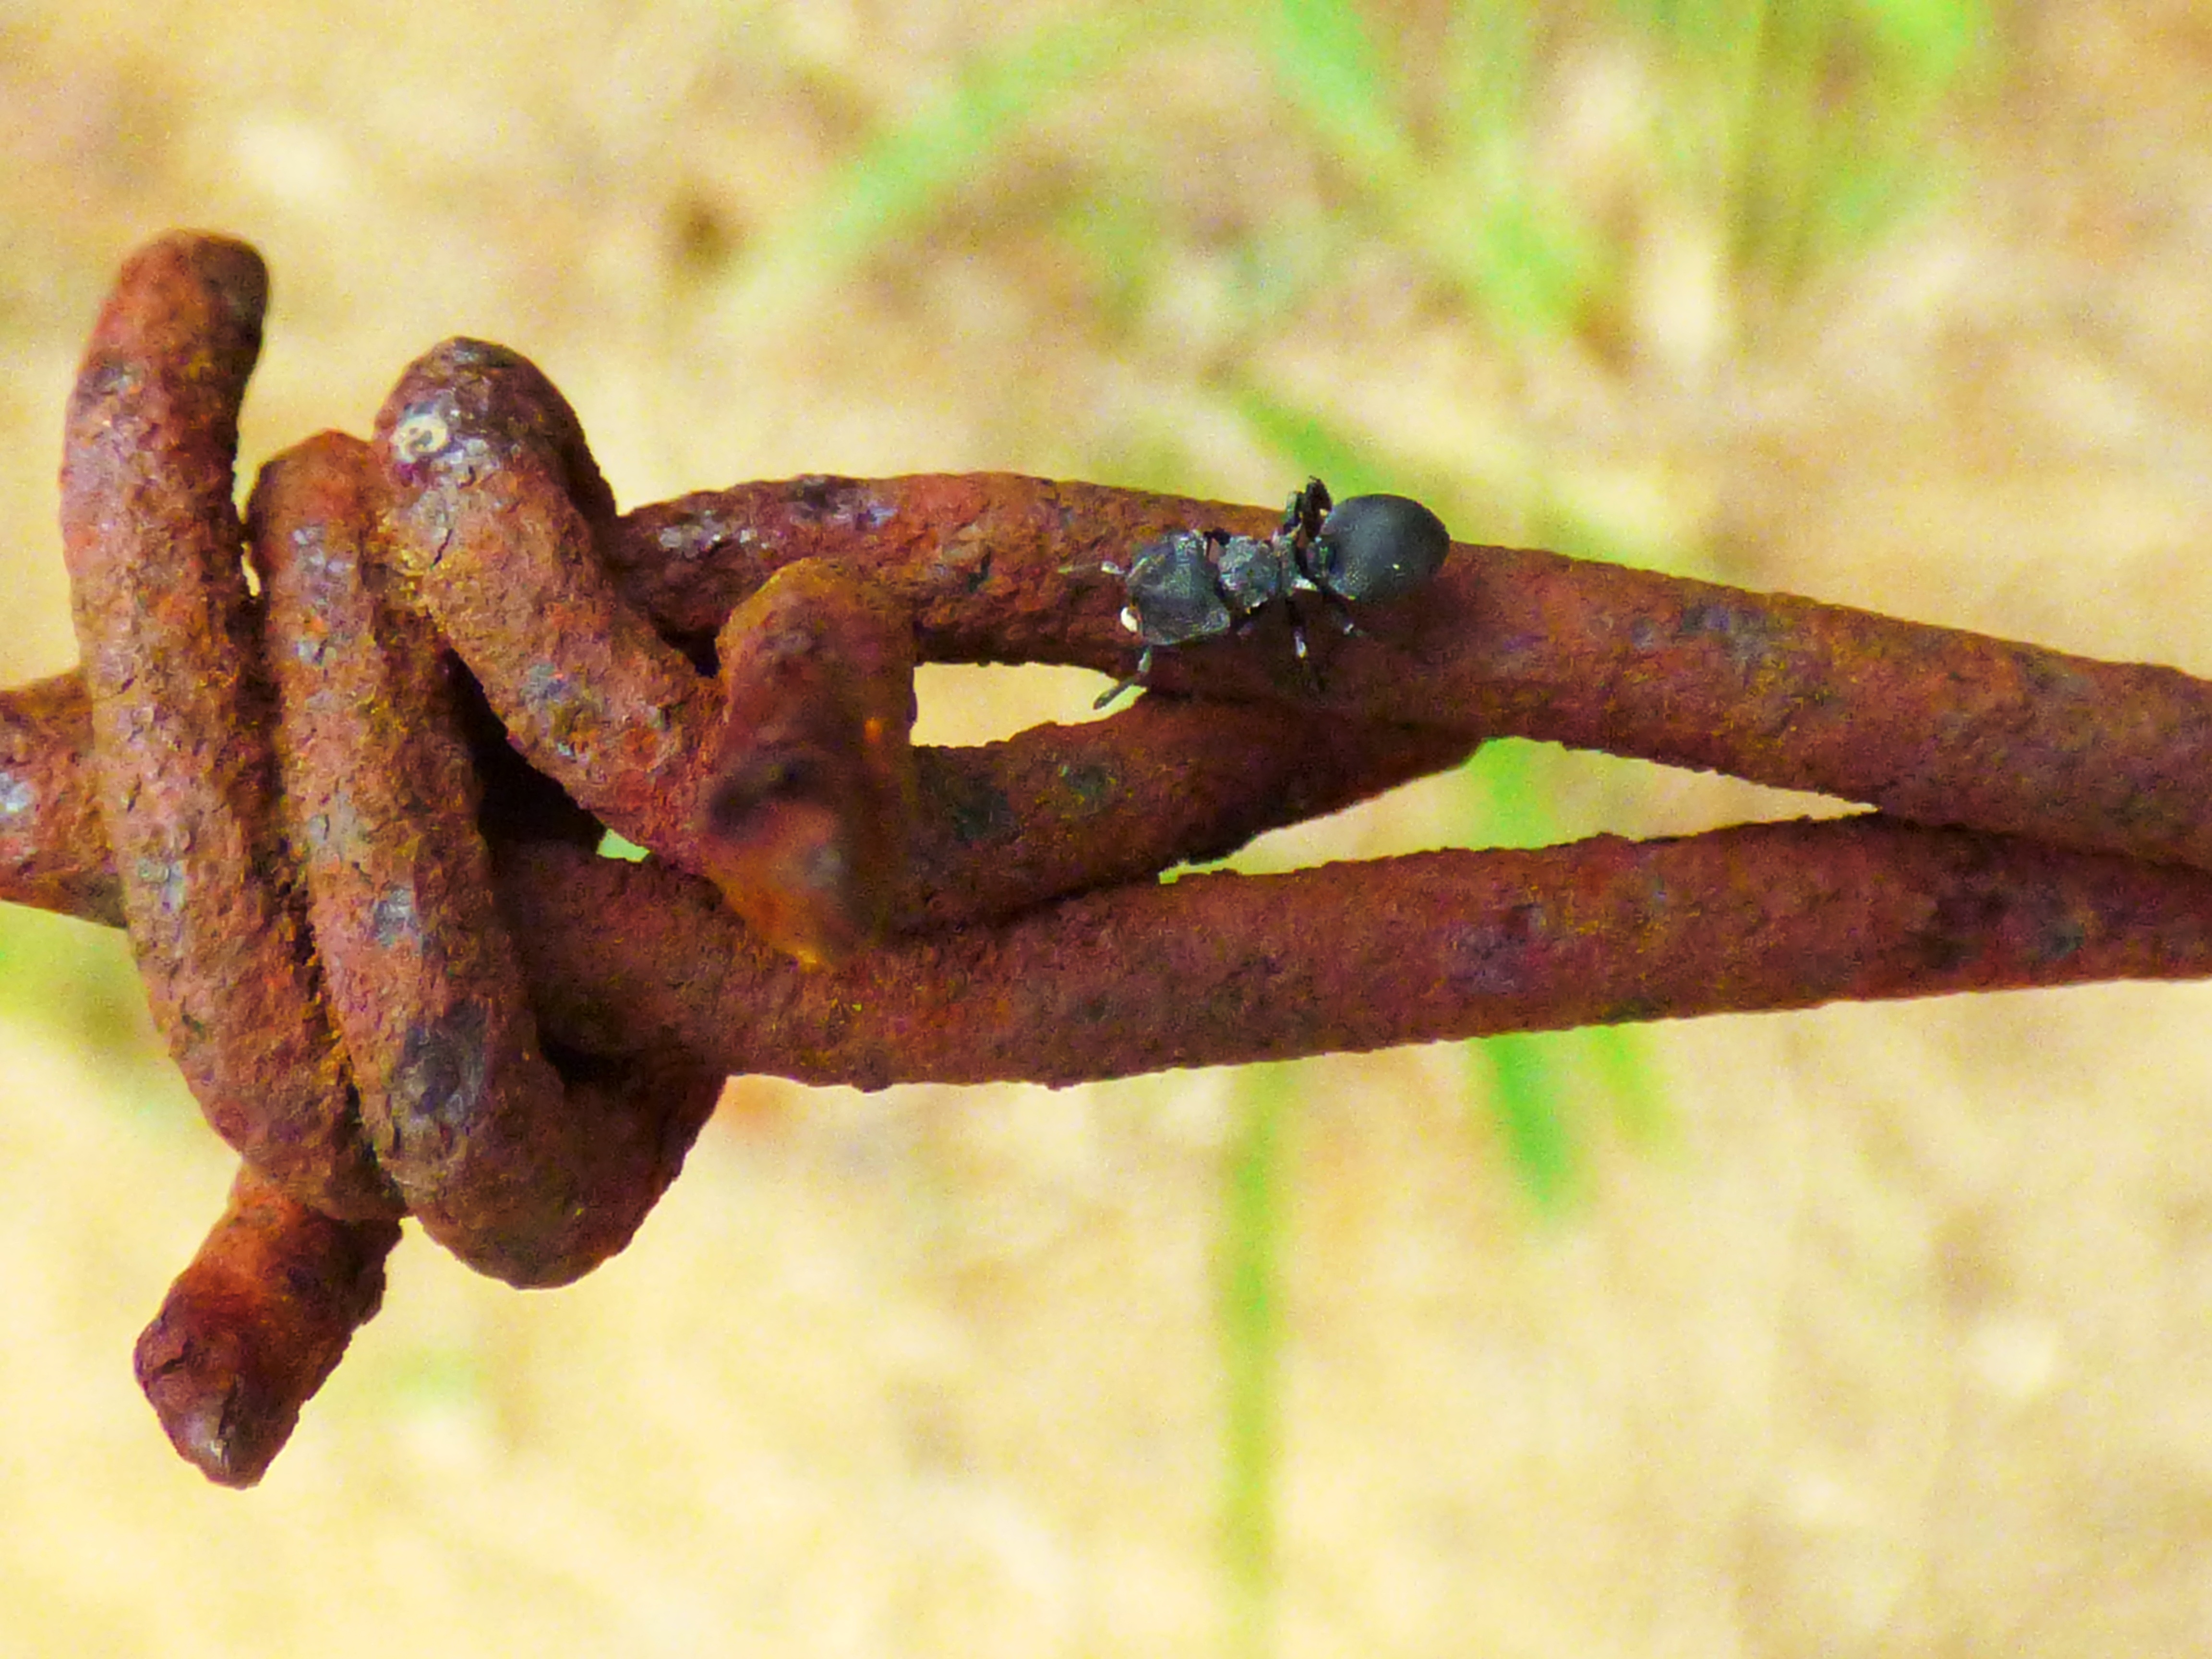
nature, branch, leaf, flower, wire, rust, food, produce, insect, macro, metal, soil, security, close up, iron, macro photography